Rottnest Island

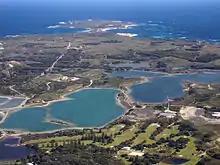
Naturally occurring salt lakes are a refuge for the abundant birdlife.

Also during World War II, two 9.2-inch guns were installed near the middle of the island at Oliver Hill, and two six-inch guns installed at Bickley Point, for defence of the Fremantle port. The location of the island was seen as being important to the defense of the important port of Fremantle, the major base for the Allies in the Indian Ocean, as bombardment of any attacking ships could be made from the island before the ships would come into range of the port.